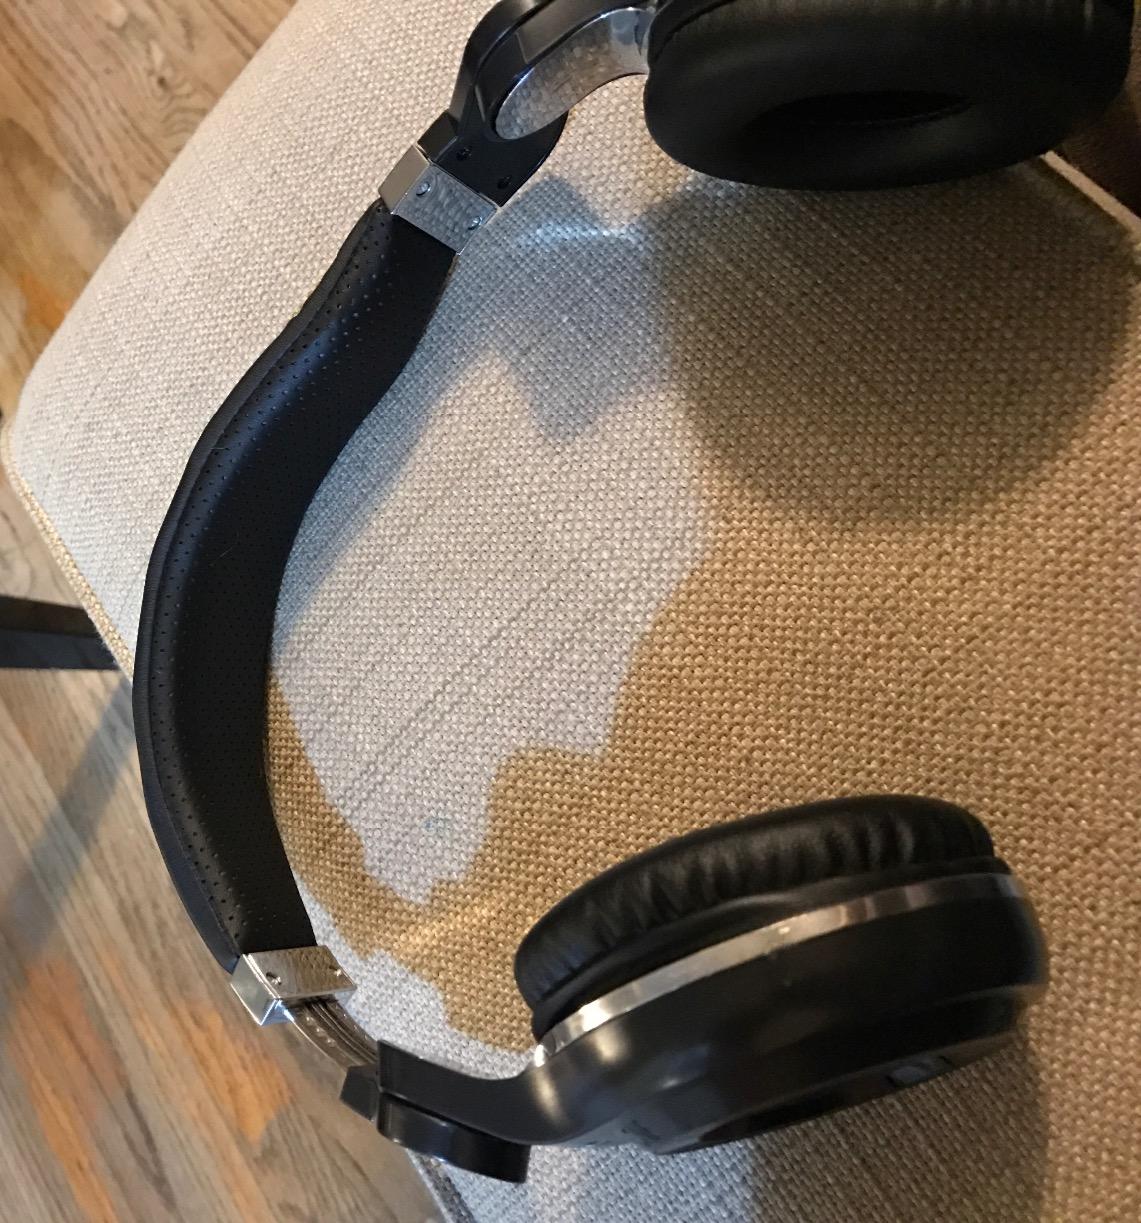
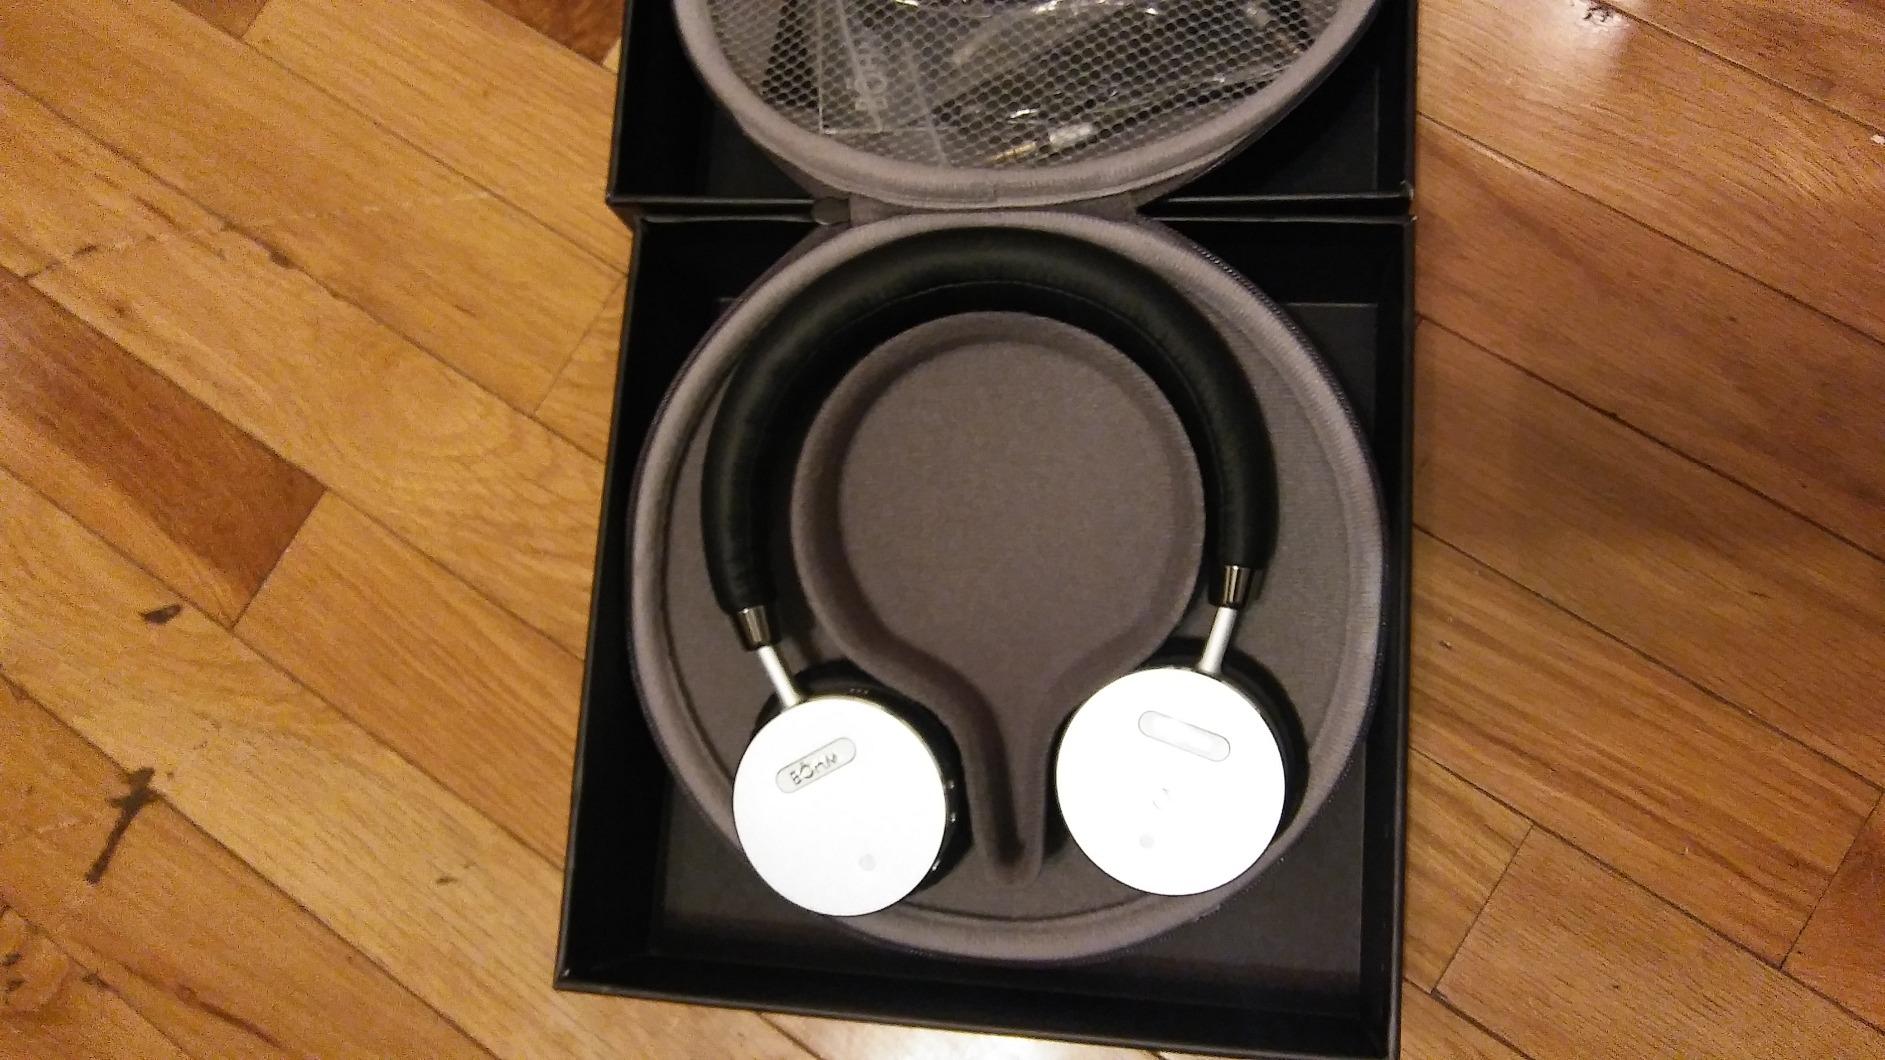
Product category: headphones
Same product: no